Harry Davenport (actor)

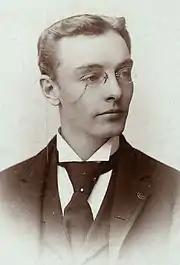
Harry Davenport (ca. 1895)

He made his stage debut - at the third Chestnut Street Theatre in Philadelphia - at the age of five in the play "Damon and Pythias". Davenport made his Broadway debut in "The Voyage of Suzette" (1894) and appeared there in numerous plays.